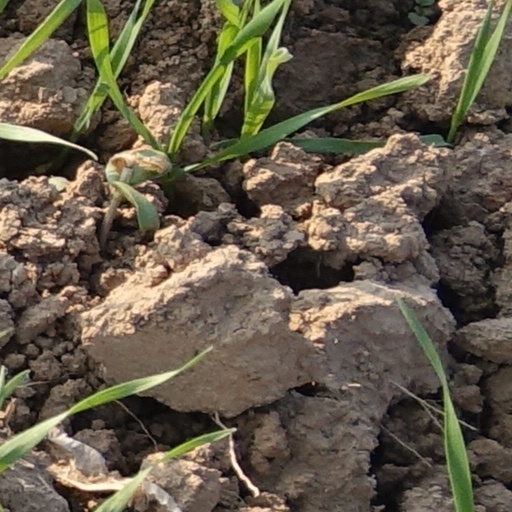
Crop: wheat